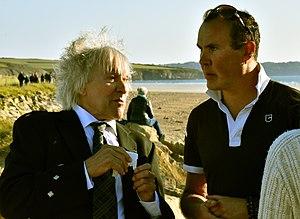
Jean-Louis Jossic avec Konan Mevel lors du tournage du dernier clip des Tri Yann en septembre 2019
Jean-Louis Jossic, né le 15 juillet 1947 à Nantes, est un musicien français, fondateur du groupe nantais Tri Yann. Il fut également conseiller municipal de la ville de Nantes de 1989 à 2014.